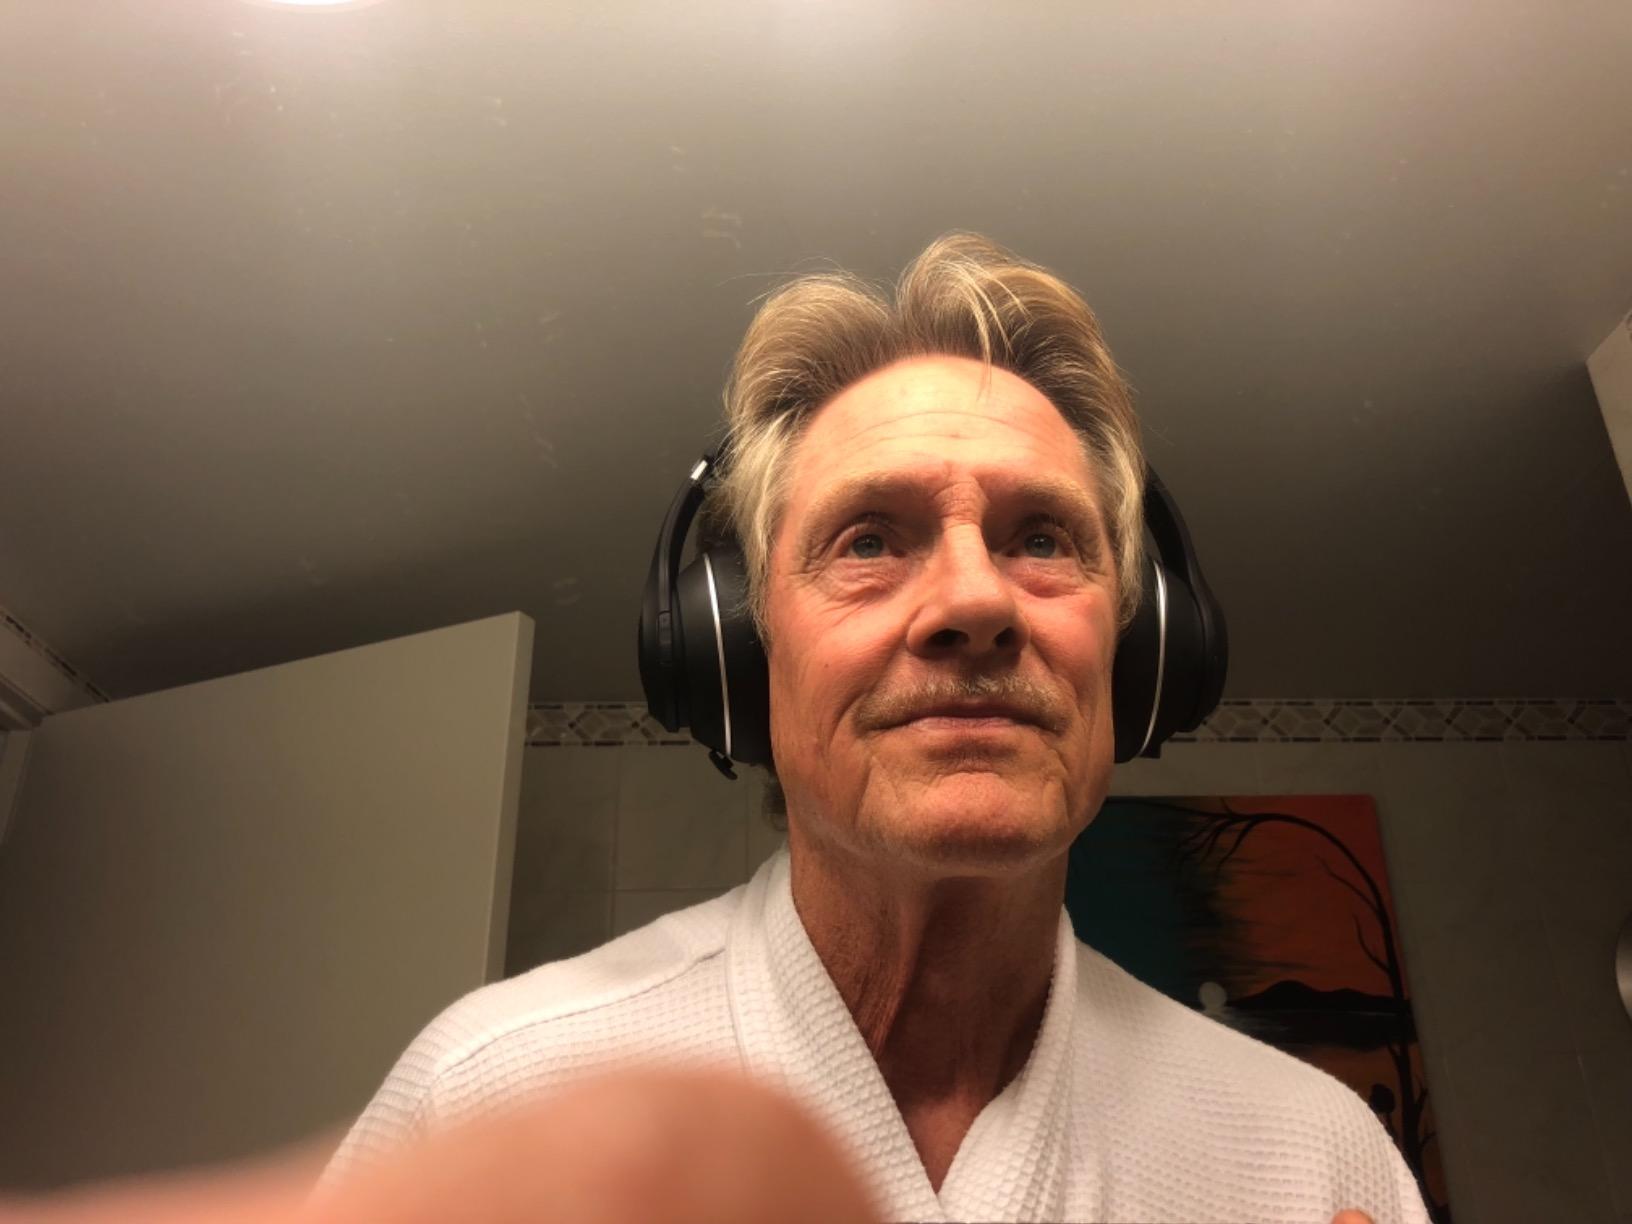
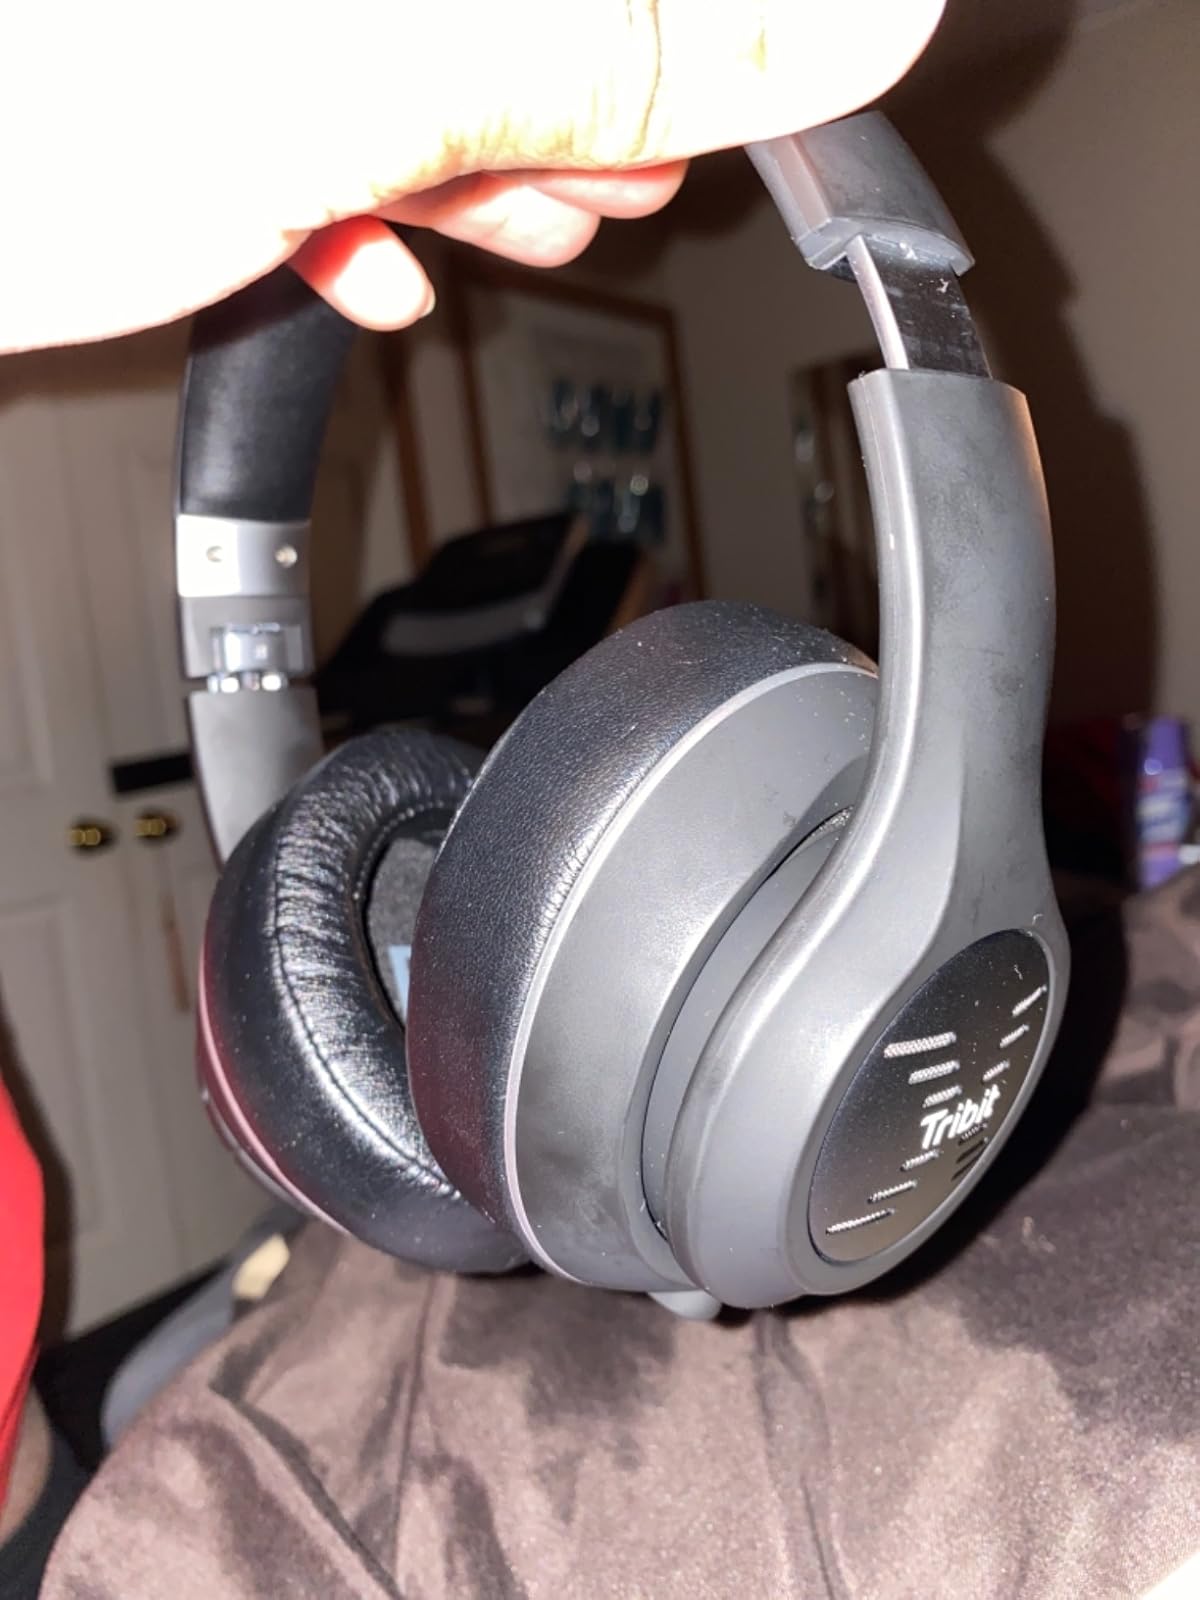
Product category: headphones
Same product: yes